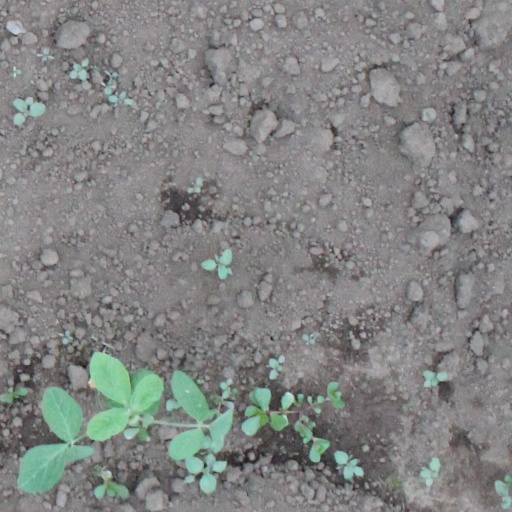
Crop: soybean